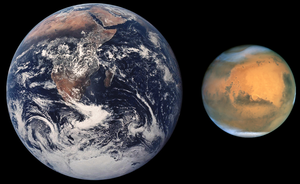
La Terre et Mars à la même échelle. Română: Comparaţie la scară între Pământ / Terra şi Marte în culori reale.
La Guerre des mondes est un roman de science-fiction écrit par H. G. Wells, publié en 1898. C'est une des premières œuvres d'imagination dont le sujet est l'humanité confrontée à une race extraterrestre hostile, en plus d'être le reflet de l'angoisse de l'époque victorienne et de l'impérialisme.
Mars est la quatrième planète par ordre croissant de la distance au Soleil et la deuxième par ordre croissant de la taille et de la masse. Son éloignement au Soleil est compris entre 1,381 et 1,666 UA, avec une période orbitale de 669,58 jours martiens.
La géologie de Mars, parfois appelée aréologie, recouvre l'étude scientifique de Mars, de ses propriétés physiques, de ses reliefs, de sa composition, de son histoire et de tous les phénomènes qui l'ont affectée ou l'affectent encore.